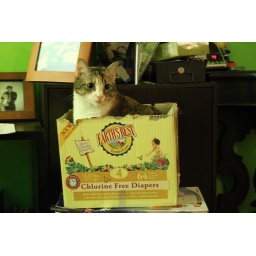
Ondine, in the box we brought Opal home in.